José Bautista

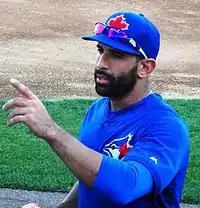
Bautista talking to fans during 2015 spring training

Bautista agreed to a five-year contract extension worth $64 million before the 2011 season. He began the season as the starting right fielder for the Blue Jays, with Edwin Encarnación playing third base. Bautista walked 28 times in the month of April, breaking a club record that was set when Carlos Delgado collected 26 bases on balls in April 2001. Bautista was unanimously selected for the Blue Jays' Player of the Month award, and was also named the AL Player of the Month for the month of April (his third such award in four months, dating back to the 2010 season).